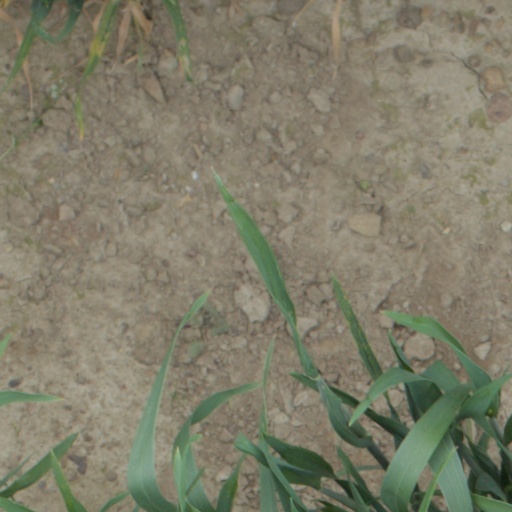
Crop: wheat